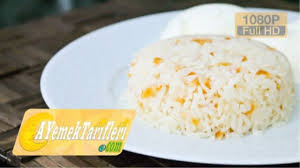
Yemek: pirinc_pilavi